Chimaericola leptogaster

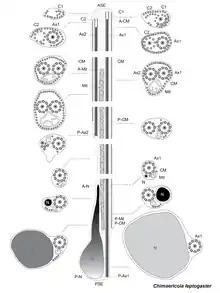
The spermatozoon of "Chimaericola leptogaster" (drawing)

The first molecular sequences obtained from "Chimaericola leptogaster" suggested that the Chimaericolidae were a basal group within the Polyopisthocotylea.